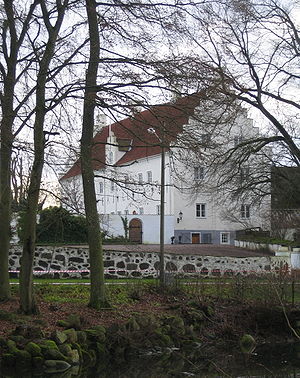
Högestad slot
Högestad slot
Högestad er et slot i Ystads kommun, Skåne, Sverige.